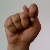
The image shows a hand gesture representing the letter 'T' in Indian Sign Language.